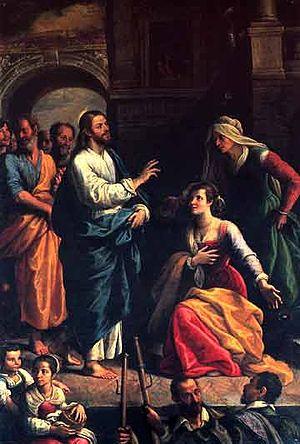
Fabrizio Santafede est un peintre italien baroque du maniérisme tardif qui a travaillé à Venise, Florence, Rome et Naples et représentant de l'école napolitaine.